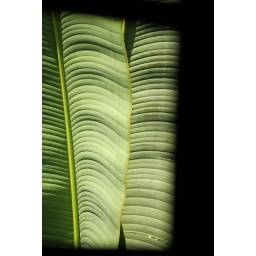
View from our bedroom window on the traveller's palm in the garden, framed one one side by black square window frame